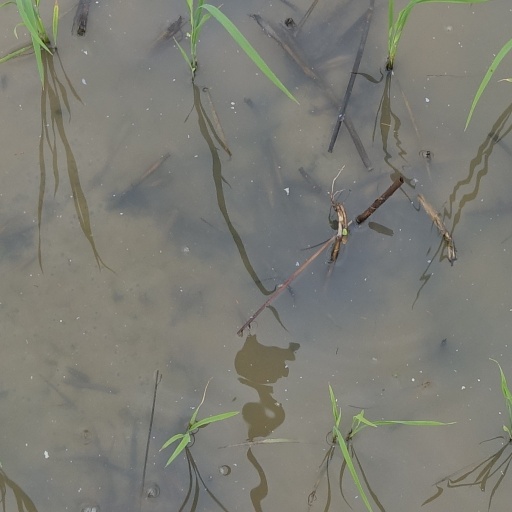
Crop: rice